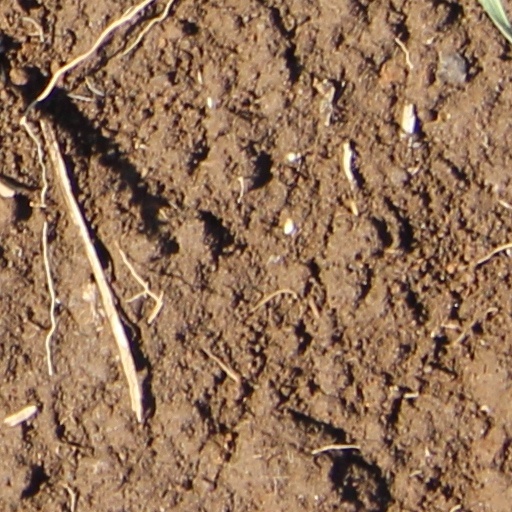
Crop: wheat